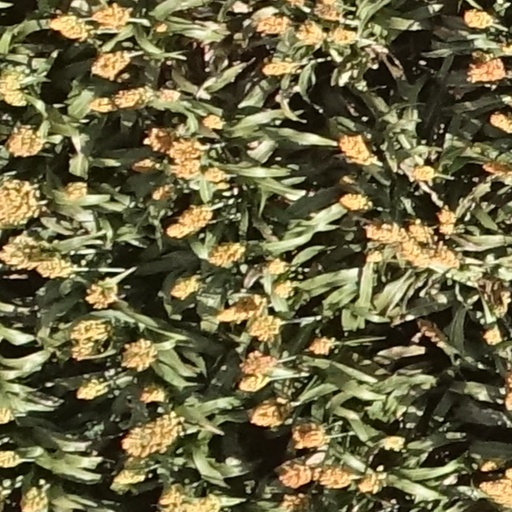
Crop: sorghum